Russian braid

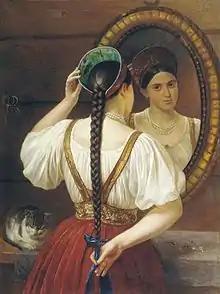
Painting by , "Girl before a mirror", 1848, shows a Russian girl with a traditional Russian braid and the headress kokoshnik

The Russian braid (Russian: Русская коса, Russkaya kosa) is a national traditional hairstyle in Russia. It has an ancient history since the times of the Rus'. In modern Russia the hairstyle is still widespread among girls and women, while the symbolism behind the Russian braid is no longer so strong in modern Russia. It also plays an important role in Russian folk dance and Russian folk song ensembles.